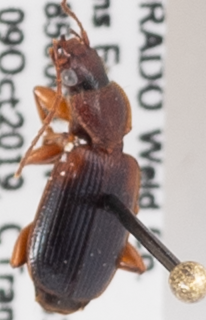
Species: Cymindis planipennis
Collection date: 2019-10-09
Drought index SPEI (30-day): -0.776
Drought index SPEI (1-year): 0.48
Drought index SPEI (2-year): -0.524